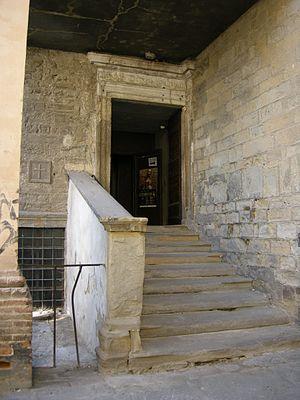
Le Campanile rotondo est un campanile de Città di Castello dans la province de Pérouse en Ombrie, dont la construction remonte au XIᵉ siècle.